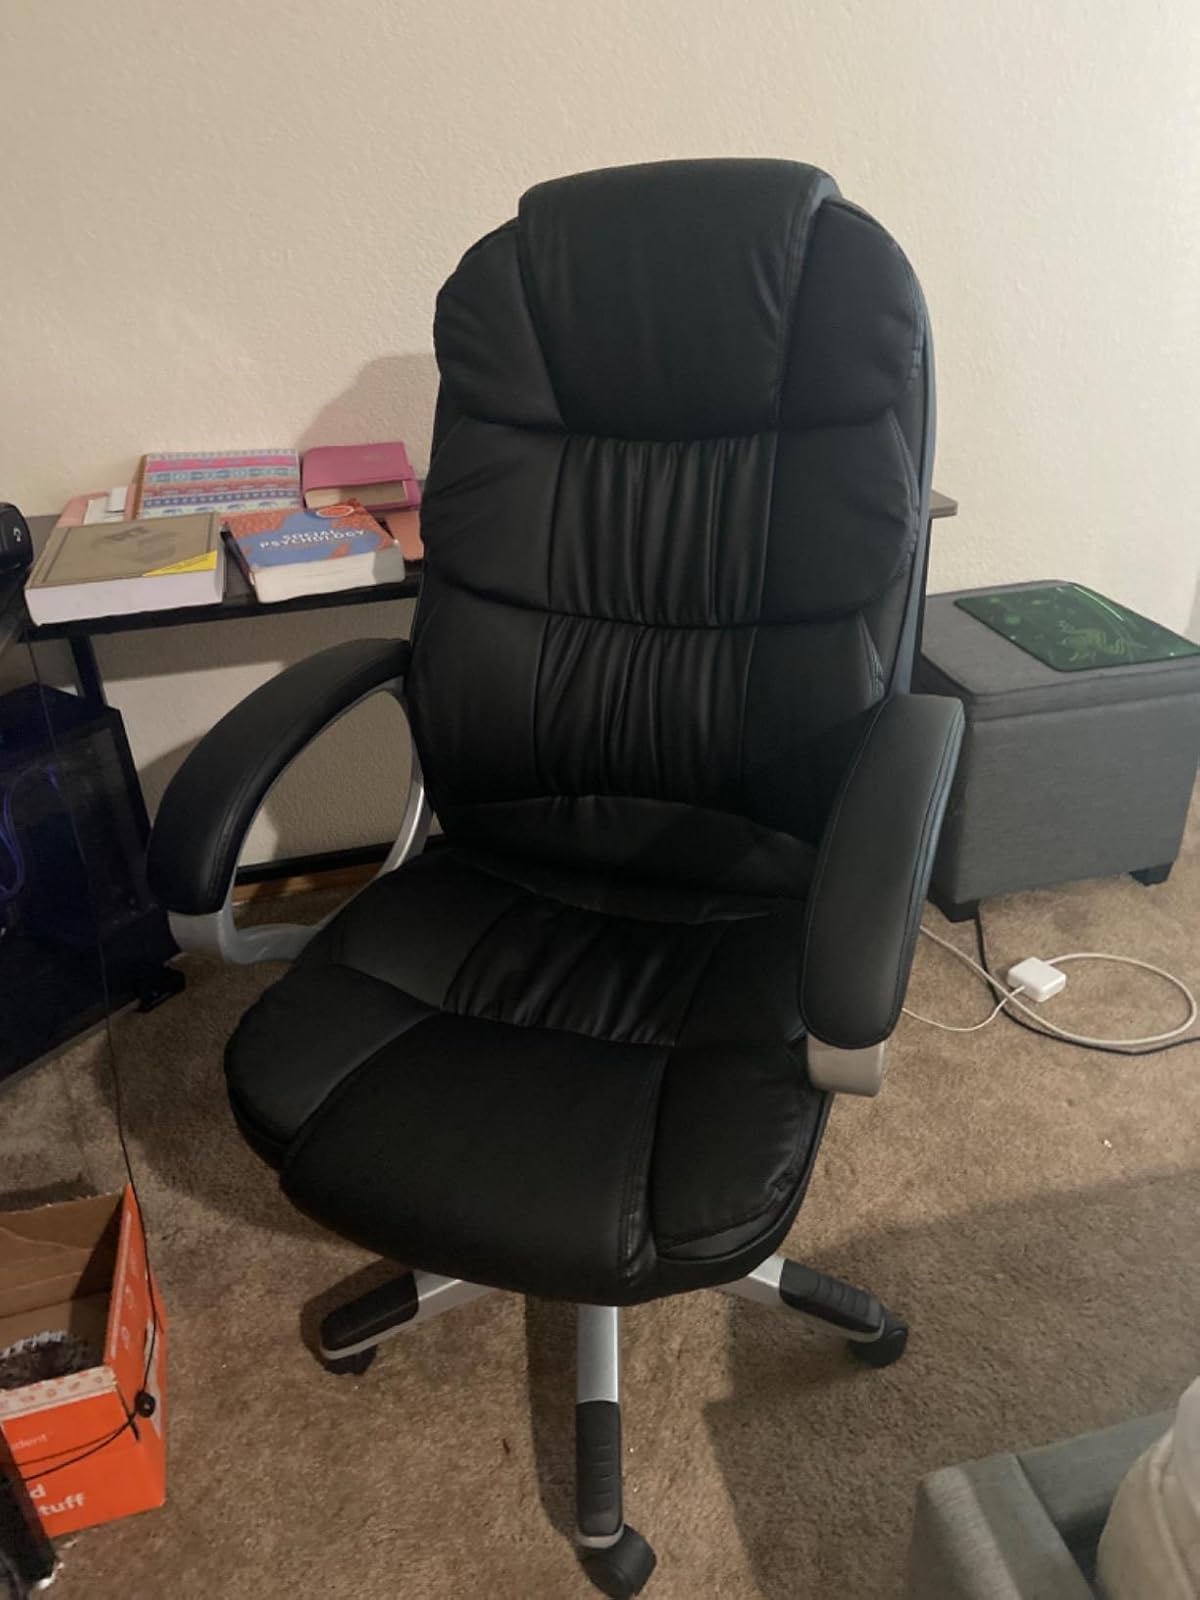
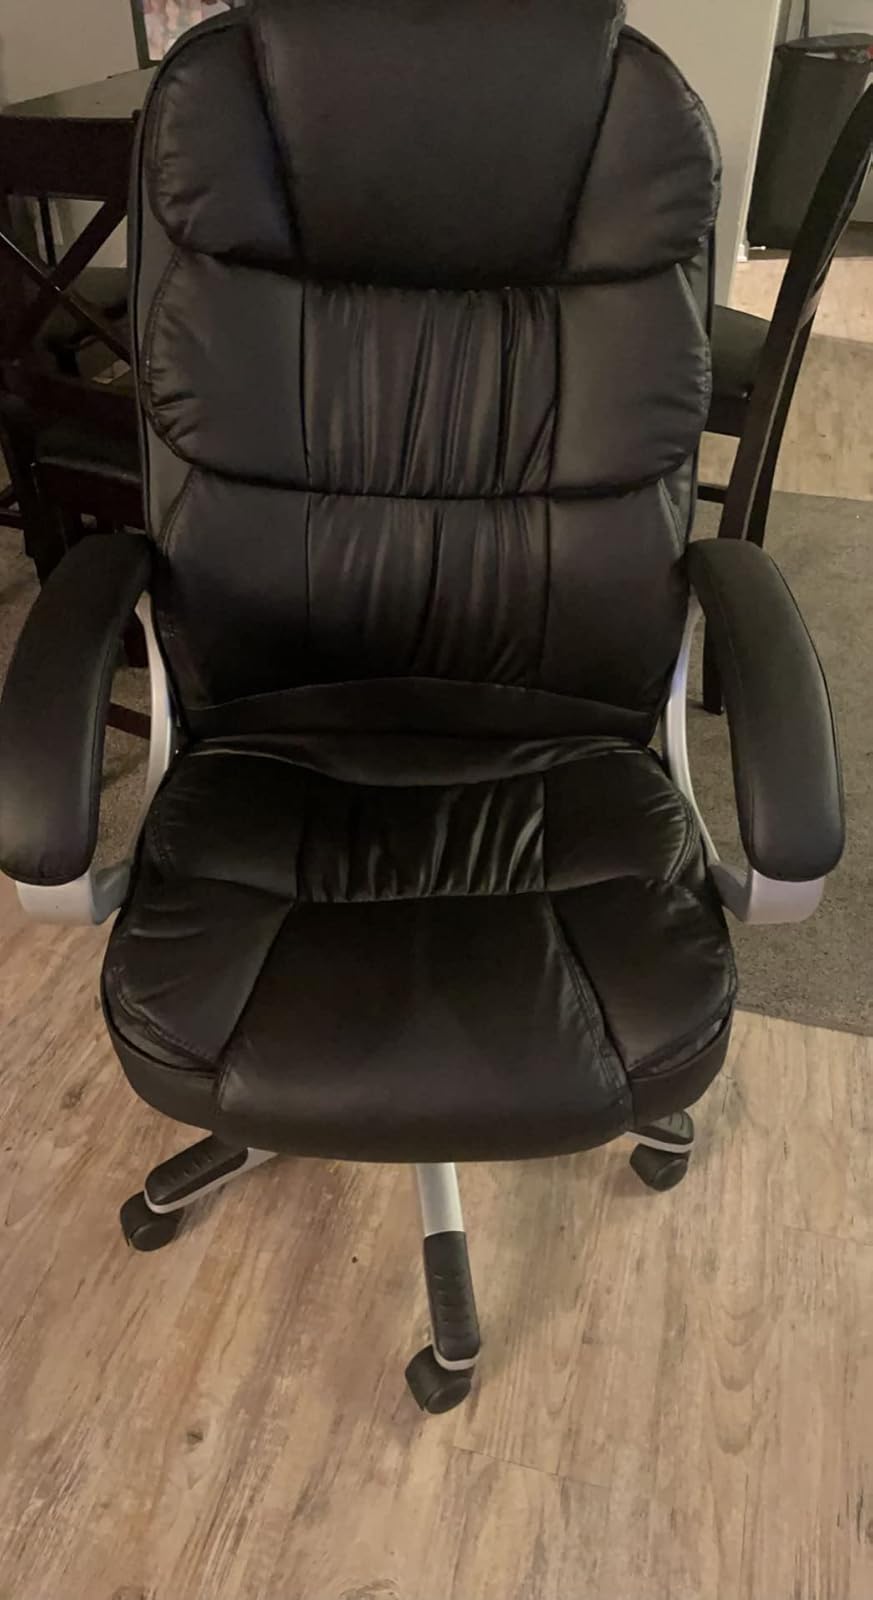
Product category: items_chair
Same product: yes